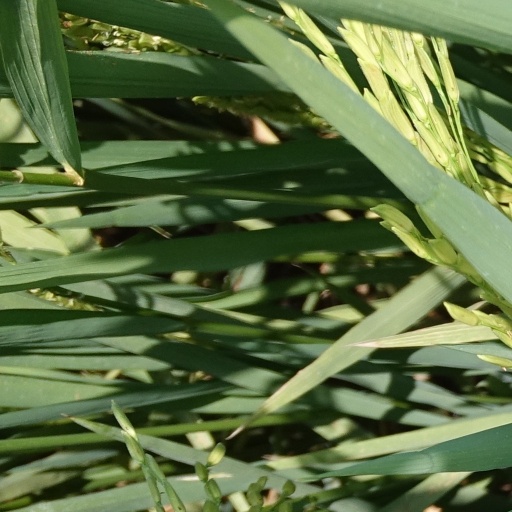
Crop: rice